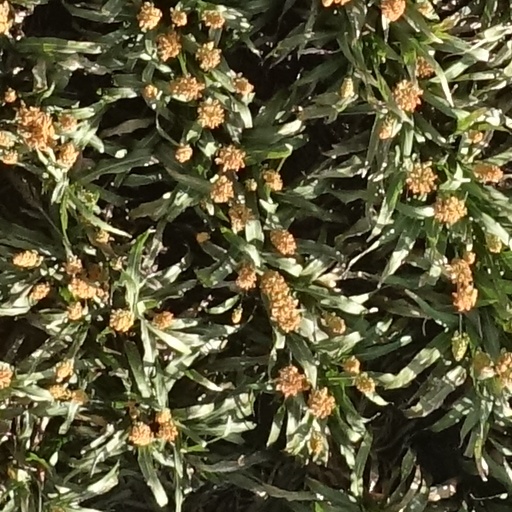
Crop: sorghum